Oleg Postnov

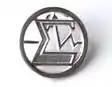
Silver Sigma

Oleg Postnov's doctorate explores classic Russian literature of the first third of the 19th century.